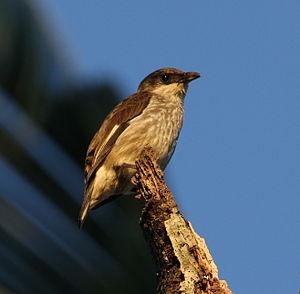
Niuafoʻou, aussi appelée Tin Can Mail Island et anciennement Good Hope Island, est une île volcanique au nord des Tonga dans l'océan Pacifique. Elle est formée de plusieurs lacs volcaniques au milieu du cratère principal, dont le cône s'est effondré à la suite d'une éruption. Ses côtes formées de falaises et l'absence de lagon en rendent l'accès très difficile pour les bateaux. Le volcan est toujours en activité et les éruptions successives ont laissé des coulées de lave sur toute la partie sud-ouest. L'île est également vulnérable aux cyclones.
La Stourme de Polynésie est une espèce de Passereau de la famille des Sturnidae.